Noto: An Unexplored Corner of Japan

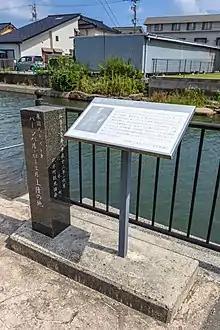
Monument (erected 2000) at the Manai River pier commemorating the landing place of Percival Lowell, Anamizu Town, Noto, Ishikawa, Japan.

The town of Anamizu commemorates Lowell's visit to Noto with two memorials, one (erected 1981) located opposite Anamizu railway station, and the second (erected 2000) at the Manai River pier. The town operates a free Sunday bus called "ローエル" ("Lowell" written in katakana) which takes visitors around the town.